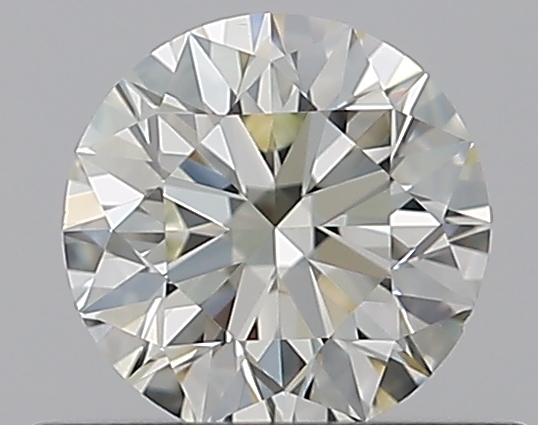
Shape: round
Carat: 0.5
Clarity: VS1
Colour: L
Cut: EX
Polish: EX
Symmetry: EX
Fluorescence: F
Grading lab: GIA
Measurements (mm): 5.04 x 5.07 x 3.17